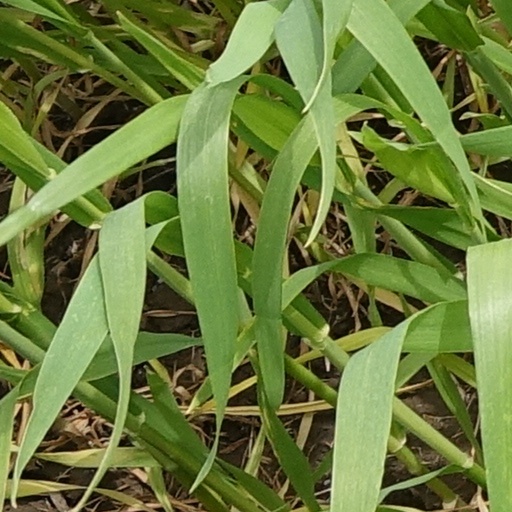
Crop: wheat